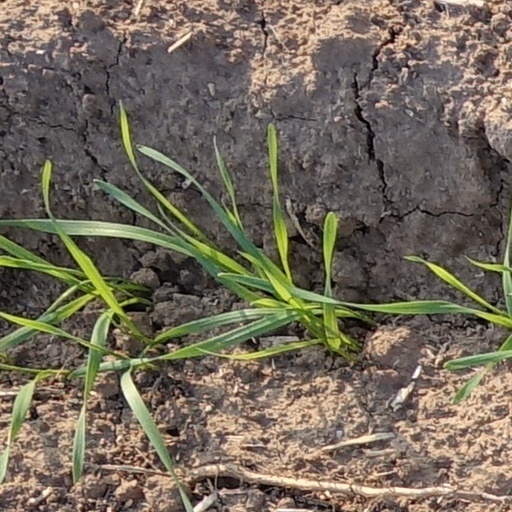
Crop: wheat